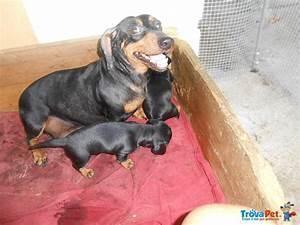
dog